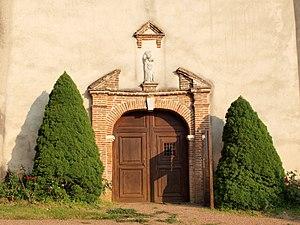
Saint-Denis-sur-Ouanne (Yonne, France)
Saint-Denis-sur-Ouanne est une ancienne commune française, située dans le département de l'Yonne en région Bourgogne-Franche-Comté, devenue, le 1ᵉʳ janvier 2016, une commune déléguée de la commune nouvelle de Charny-Orée-de-Puisaye.